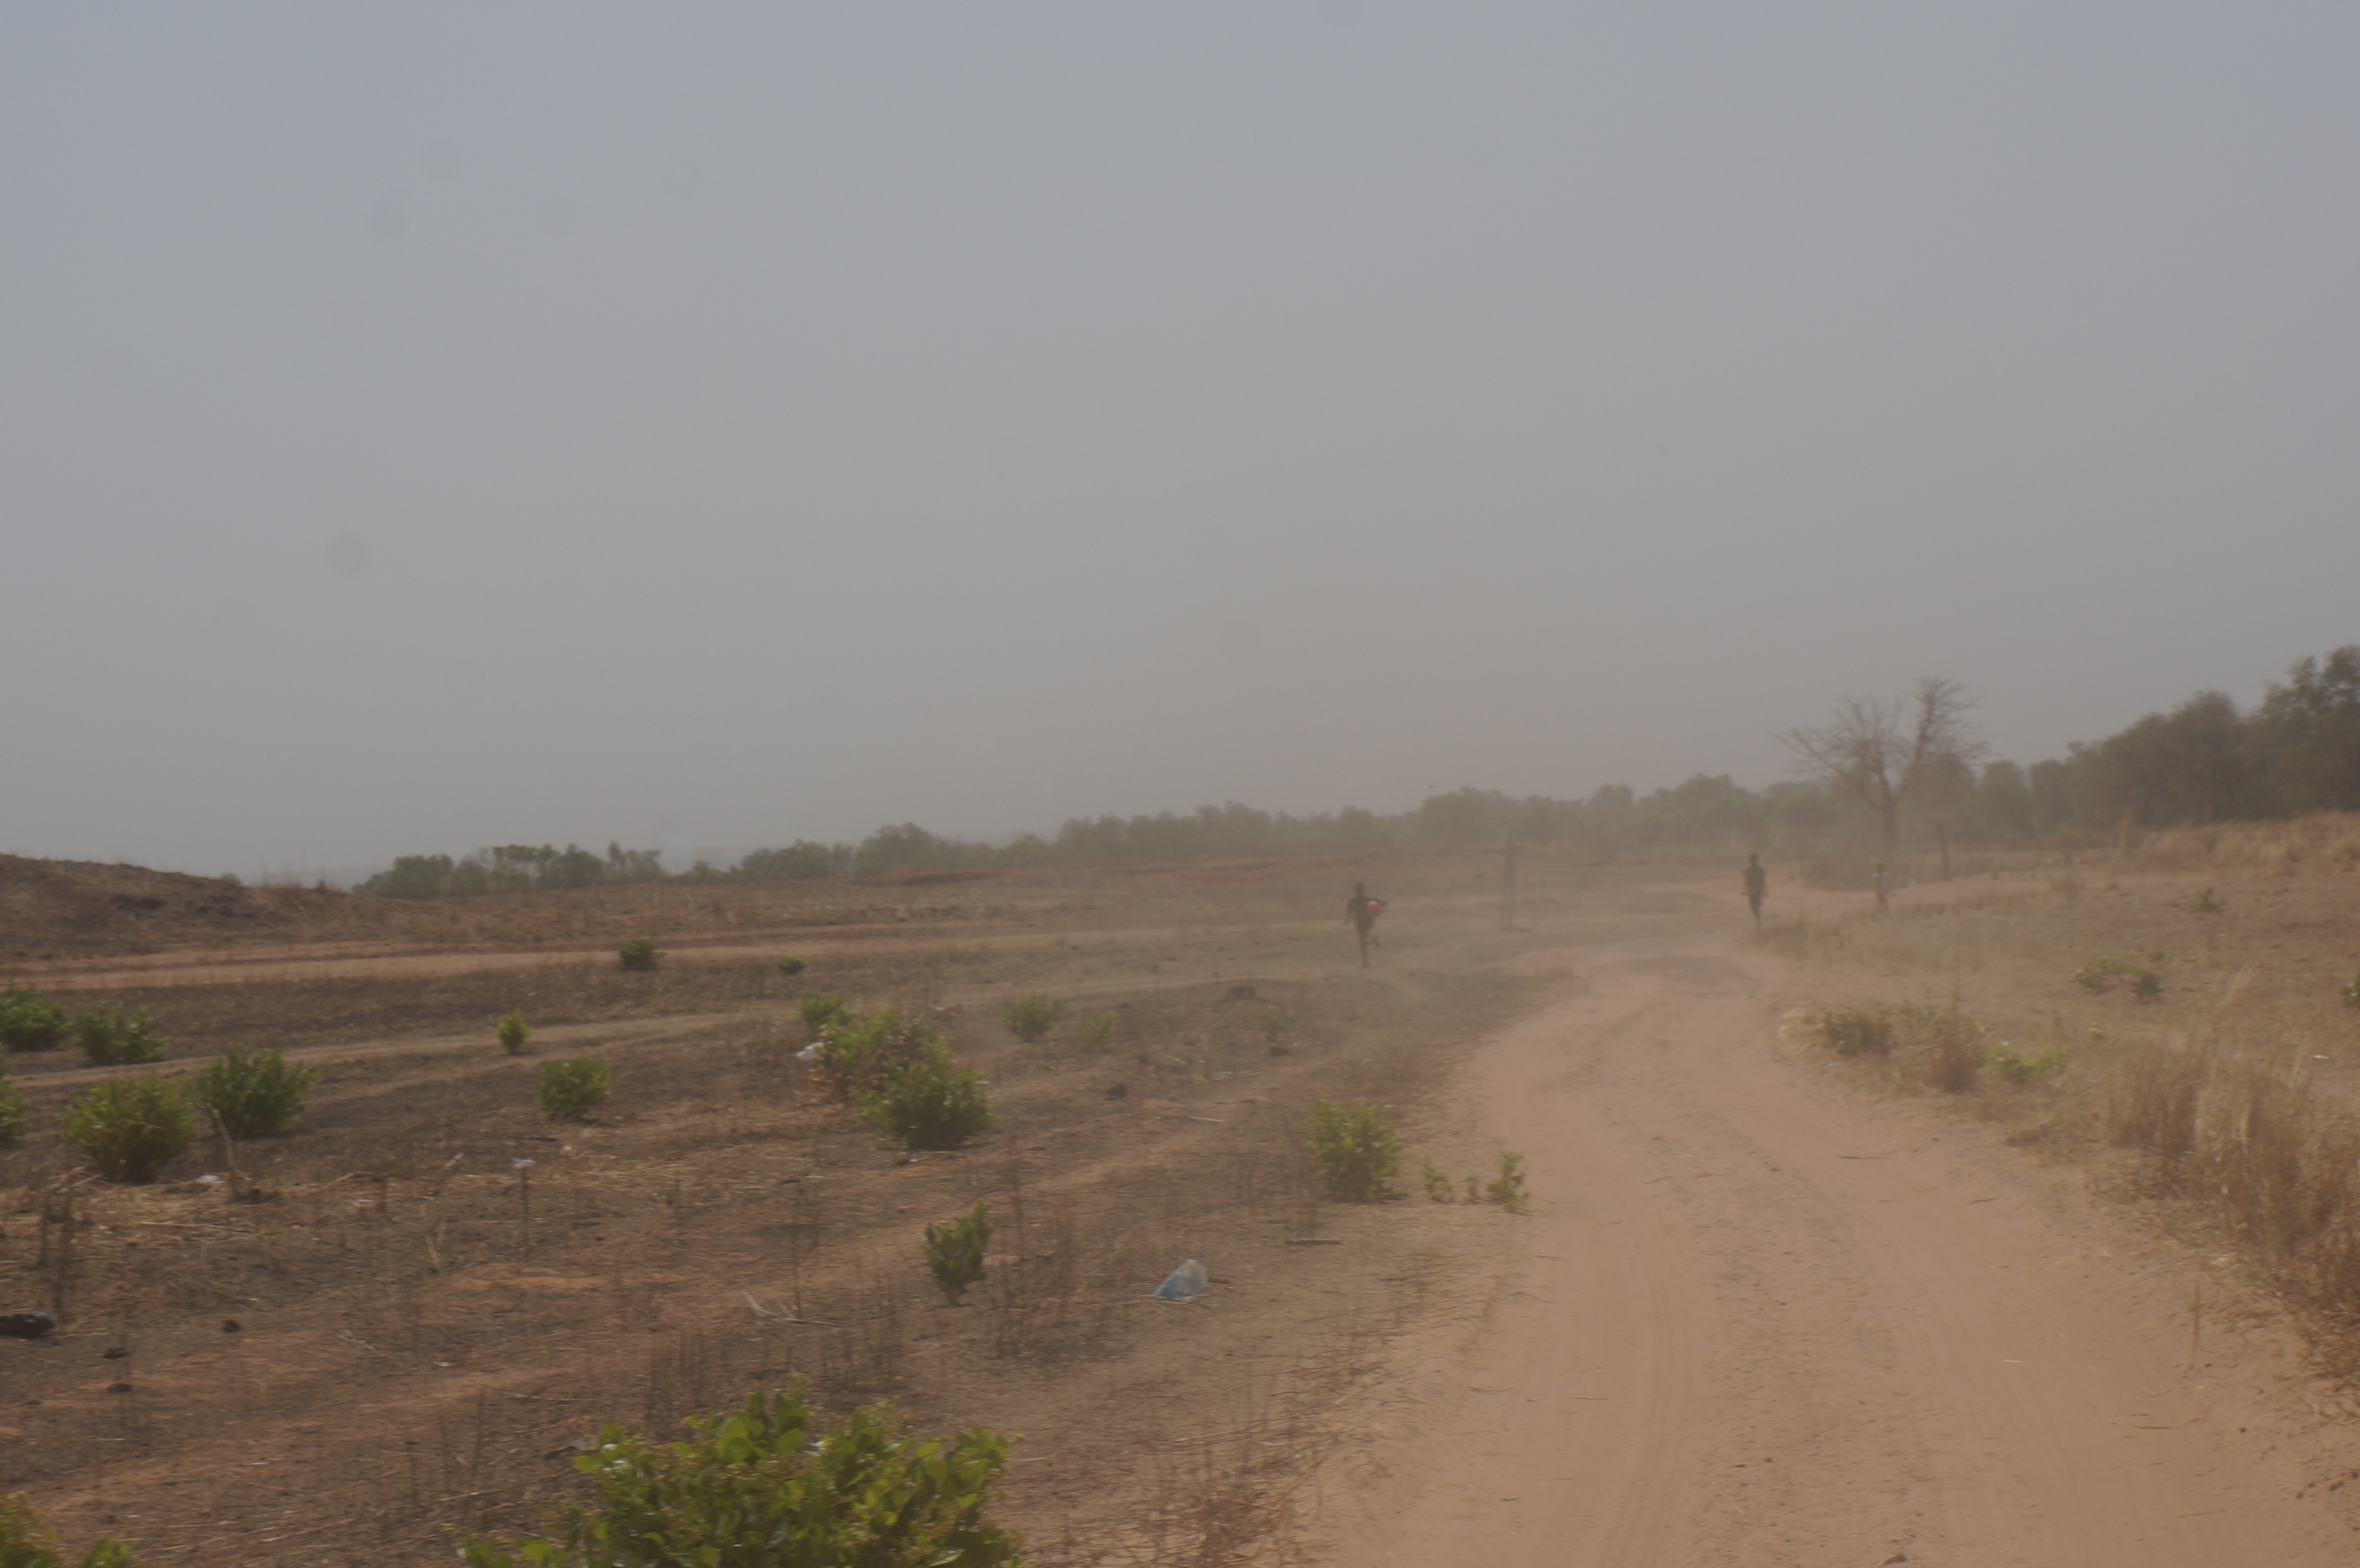
landscape, nature, path, horizon, sky, road, field, prairie, hill, arid, valley, travel, dirt road, rural, dirt, scenery, brown, soil, dust, empty, savanna, plain, deserted, plateau, dusty, habitat, safari, ecosystem, nobody, steppe, rural area, natural environment, atmospheric phenomenon, land lot